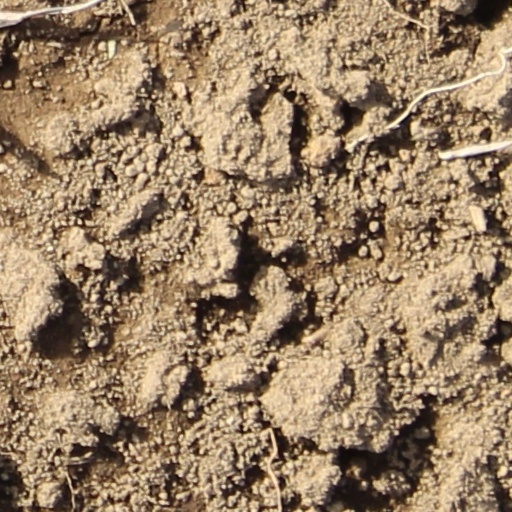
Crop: wheat